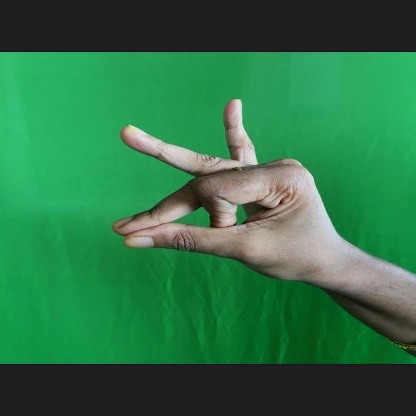
Mudra: Bramaram